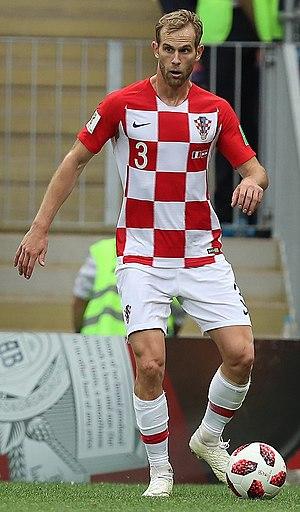
Ivan Strinić, né le 17 juillet 1987 à Split en Yougoslavie, est un footballeur international croate évoluant au poste de latéral gauche.